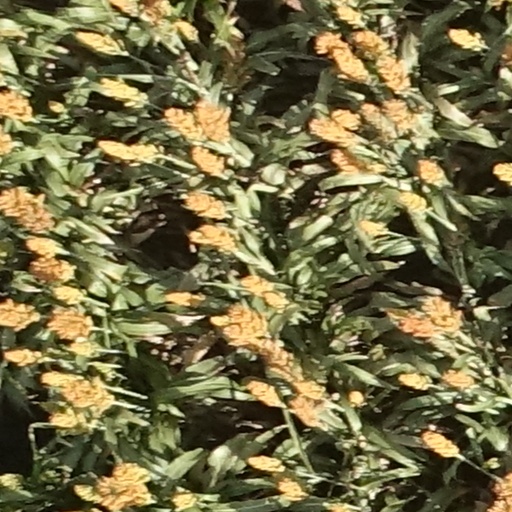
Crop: sorghum